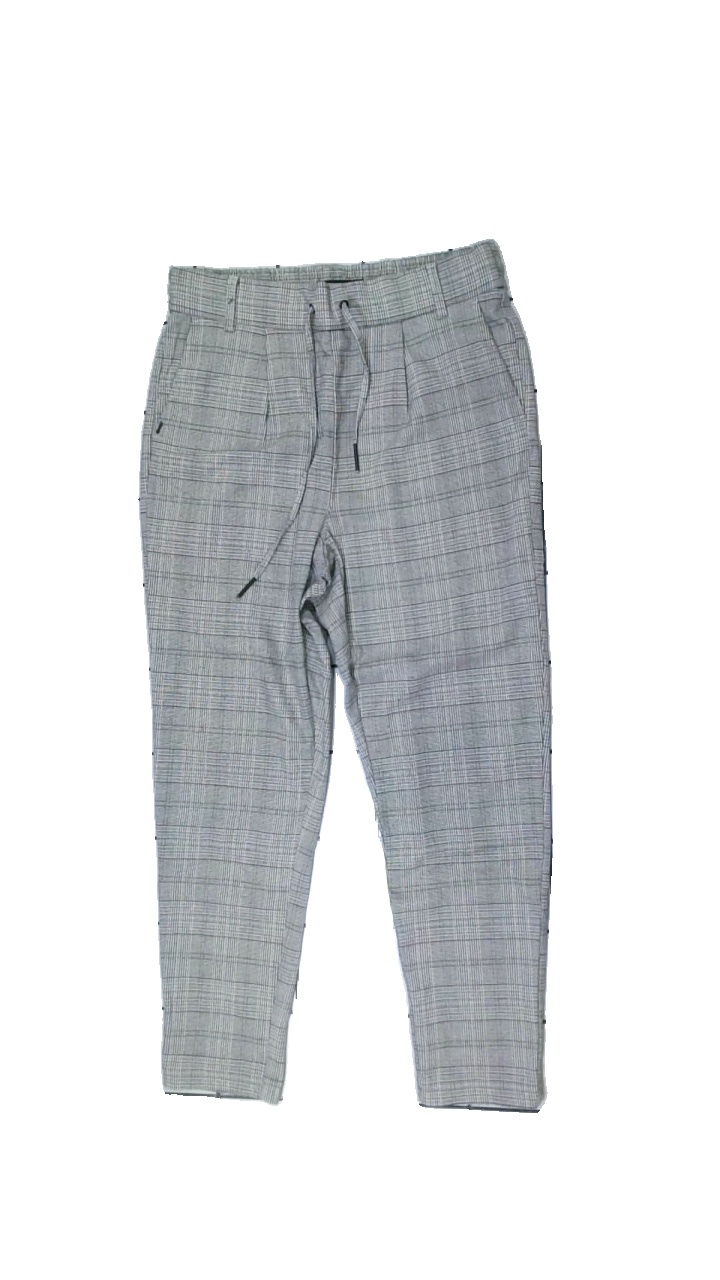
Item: Trousers (Ladies)
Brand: Only
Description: Plaid trousers from Only, size M. Good condition.
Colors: White, Black, Beige
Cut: Regular
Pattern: Other
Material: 51% cotton, 49% polyester
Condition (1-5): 4
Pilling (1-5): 5
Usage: Reuse
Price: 100-150